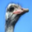
Label: bird